Royal Palace of Évora

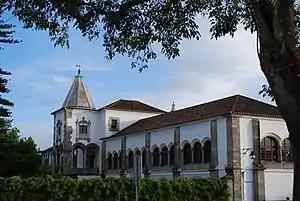
All that remains today, of the once grandiose Royal Palace of Évora, is the "Gallery of Dames" and ruins of the older castle.

The Royal Palace of Évora (Portuguese: "Paço Real de Évora"), also known as the Royal Palace of São Francisco ("Paço Real de São Francisco") and the Palace of King Manuel I ("Palácio de D. Manuel"), is a former royal residence of the Kings of Portugal, in Évora, the capital of Alentejo.